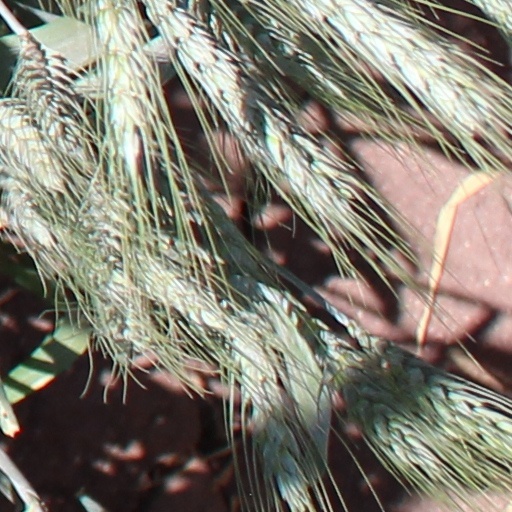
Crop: wheat